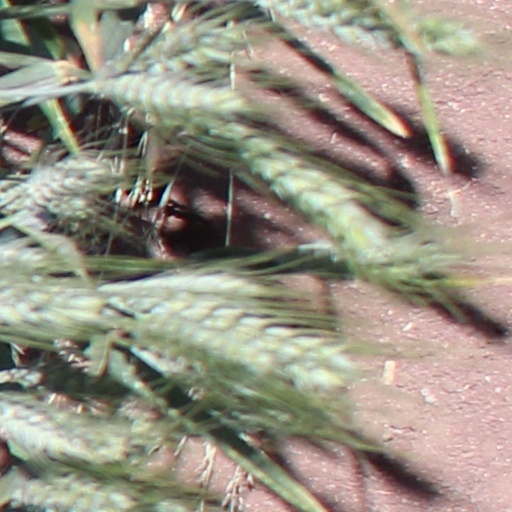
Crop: wheat